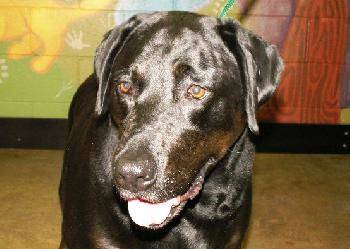
Label: dogs